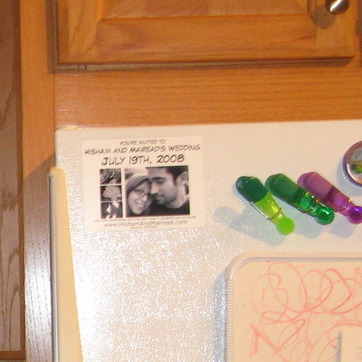
Material: paper